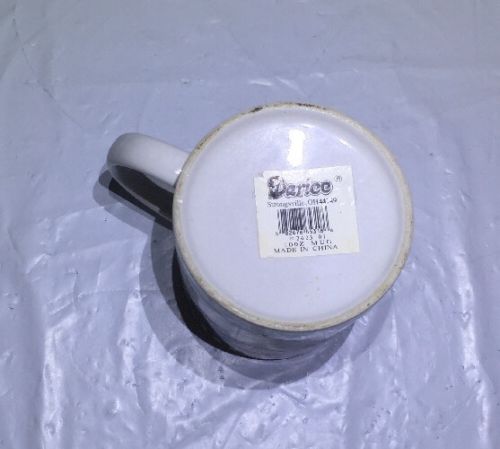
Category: mug